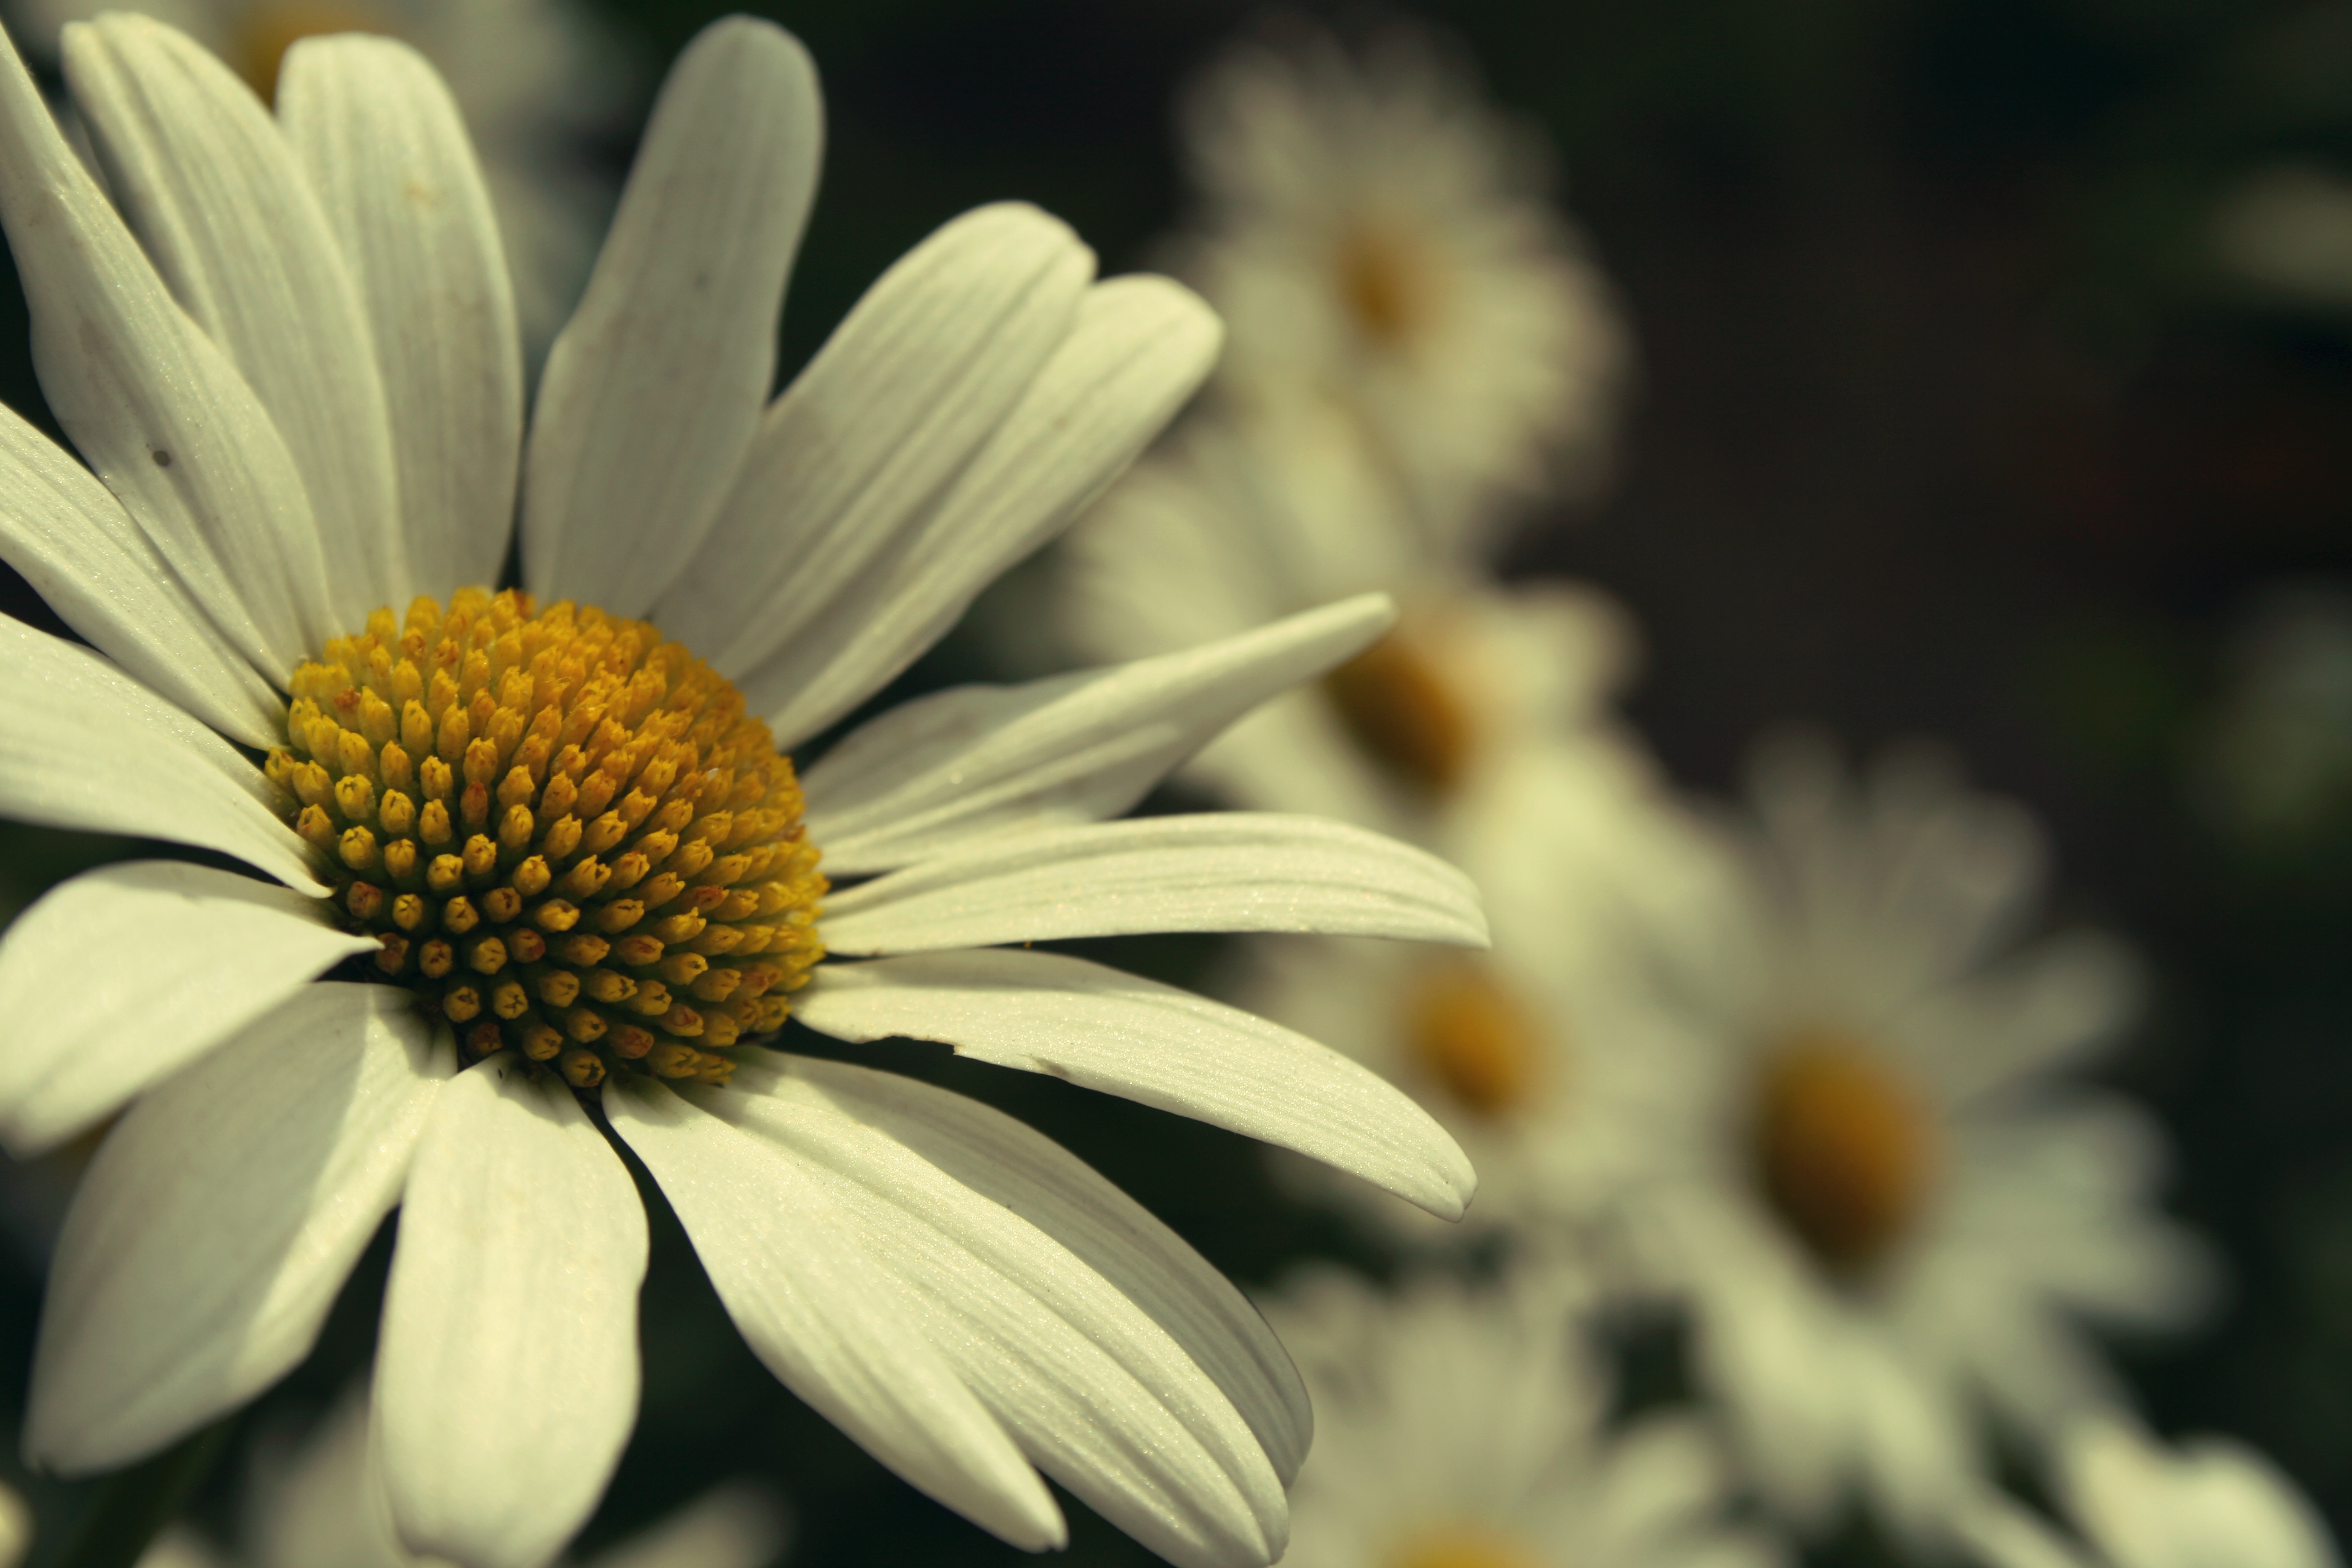
flower, nature, flora, plant, yellow, macro photography, close up, oxeye daisy, photography, daisy, botany, land plant, petal, daisy family, flowering plant, blossom, wildflower, plant stem